His Majesty's Hussar Life Guards Regiment

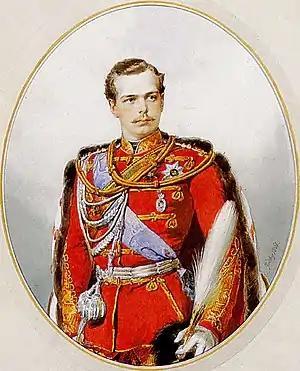
Portrait of the Heir Tsarevich Grand Duke Alexander Alexandrovich, Chief of the Life Guards Hussar Regiment, in the Uniform of the Regiment. 1868

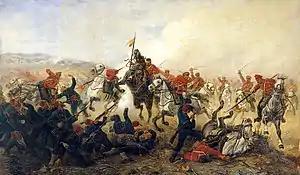
Attack of the Life Guards of the Hussar Regiment Near the Village of Telish, War of Independence, artist Viktor Mazurovsky

The regiment took part in the Russian–Turkish Wars.